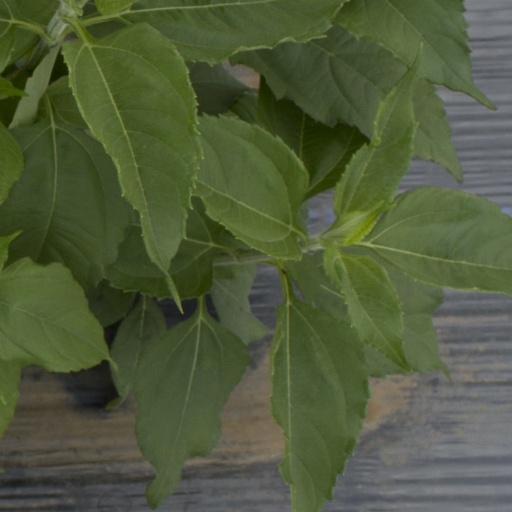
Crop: Jerusalem artichoke